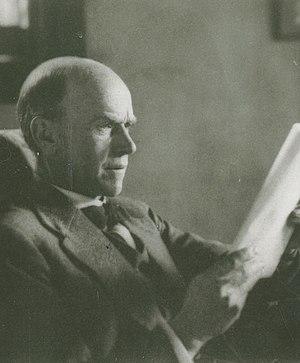
Elton Mayo est un psychologue et sociologue australien à l'origine du mouvement des relations humaines en management.